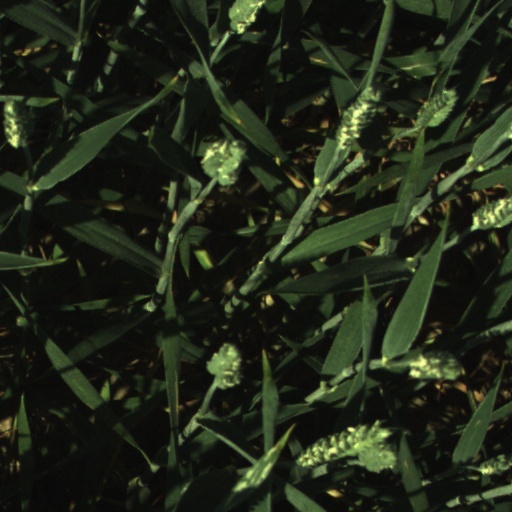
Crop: wheat